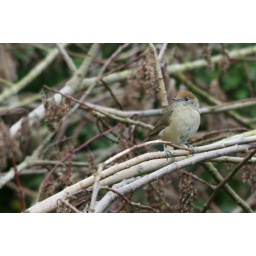
Eventually managed to catch the female on the waste ground behind my house in Earlston, Scottish Borders